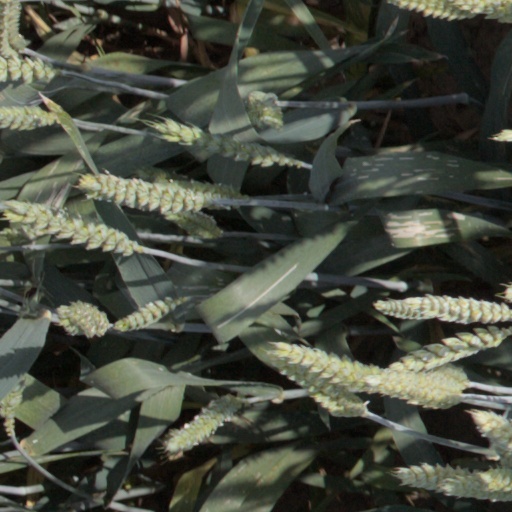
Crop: wheat